Pinas (ship)

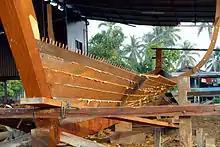
The building of a traditional Malay pinas with the frames inserted later, Terengganu, 2004

The clipper type bow of the pinas often carried a carved figurehead called "Gobel" and the transom stern was raked aft and reached pretty high up above the waterline. The pinas had a well defined sheer and was a seaworthy vessel.